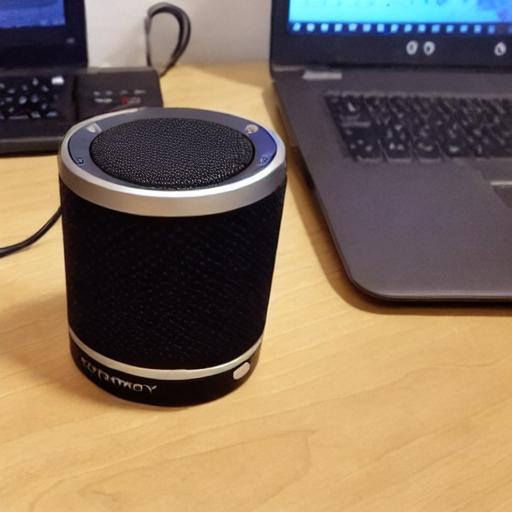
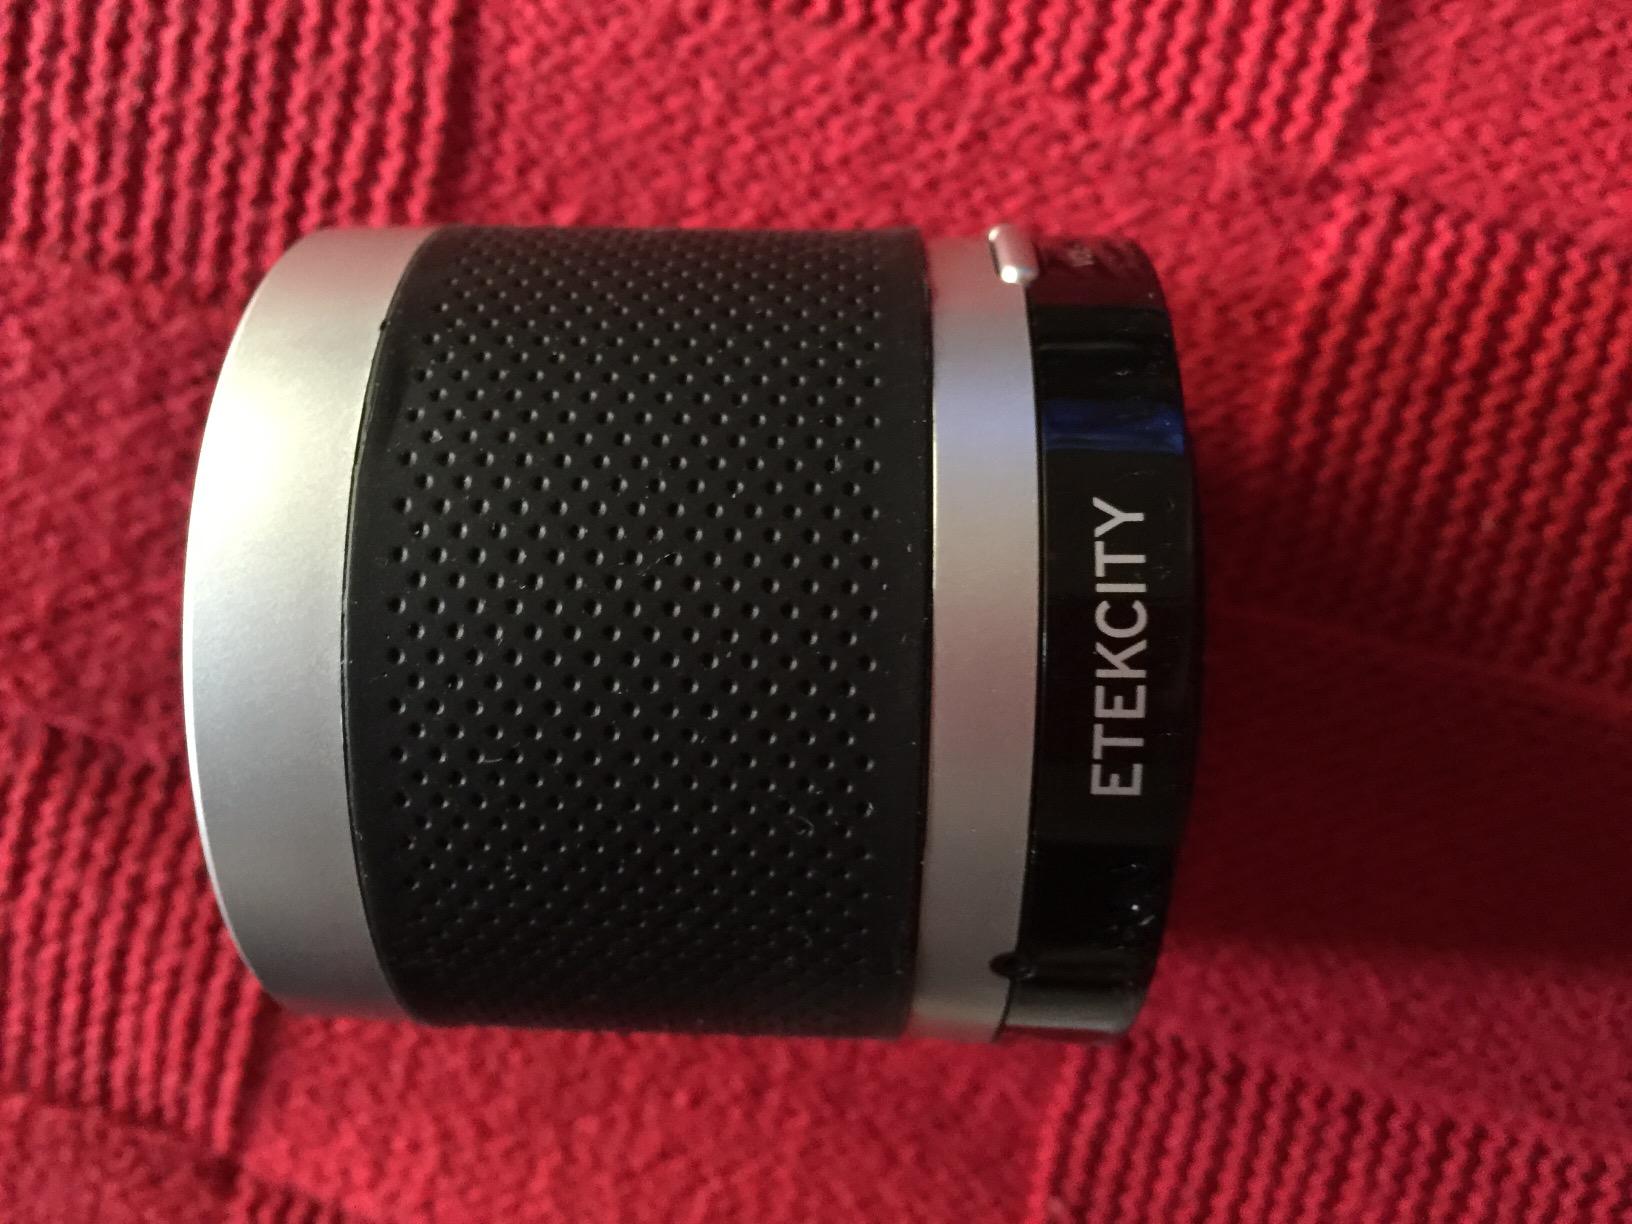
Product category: speaker
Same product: no